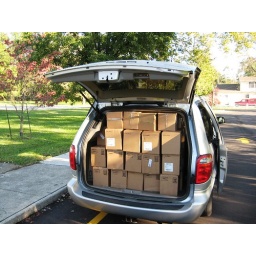
hand sanitizer boxes in van